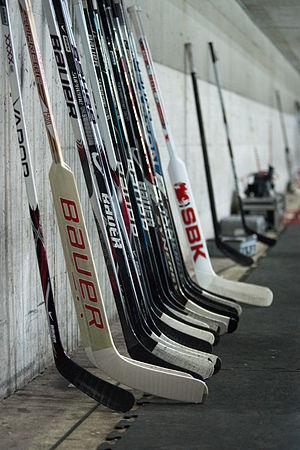
Bauer Performance Sports est l'un des principaux fabricants d'équipements de hockey sur glace. Bauer fabrique des casques, des gants, bâtons, patins, protège-tibias, pantalons, épaulières, coudières, ainsi que l'équipement des gardiens de but.